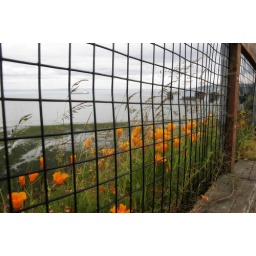
The fence along the path to the beach at Kingston Washington. Departing ferry in background.